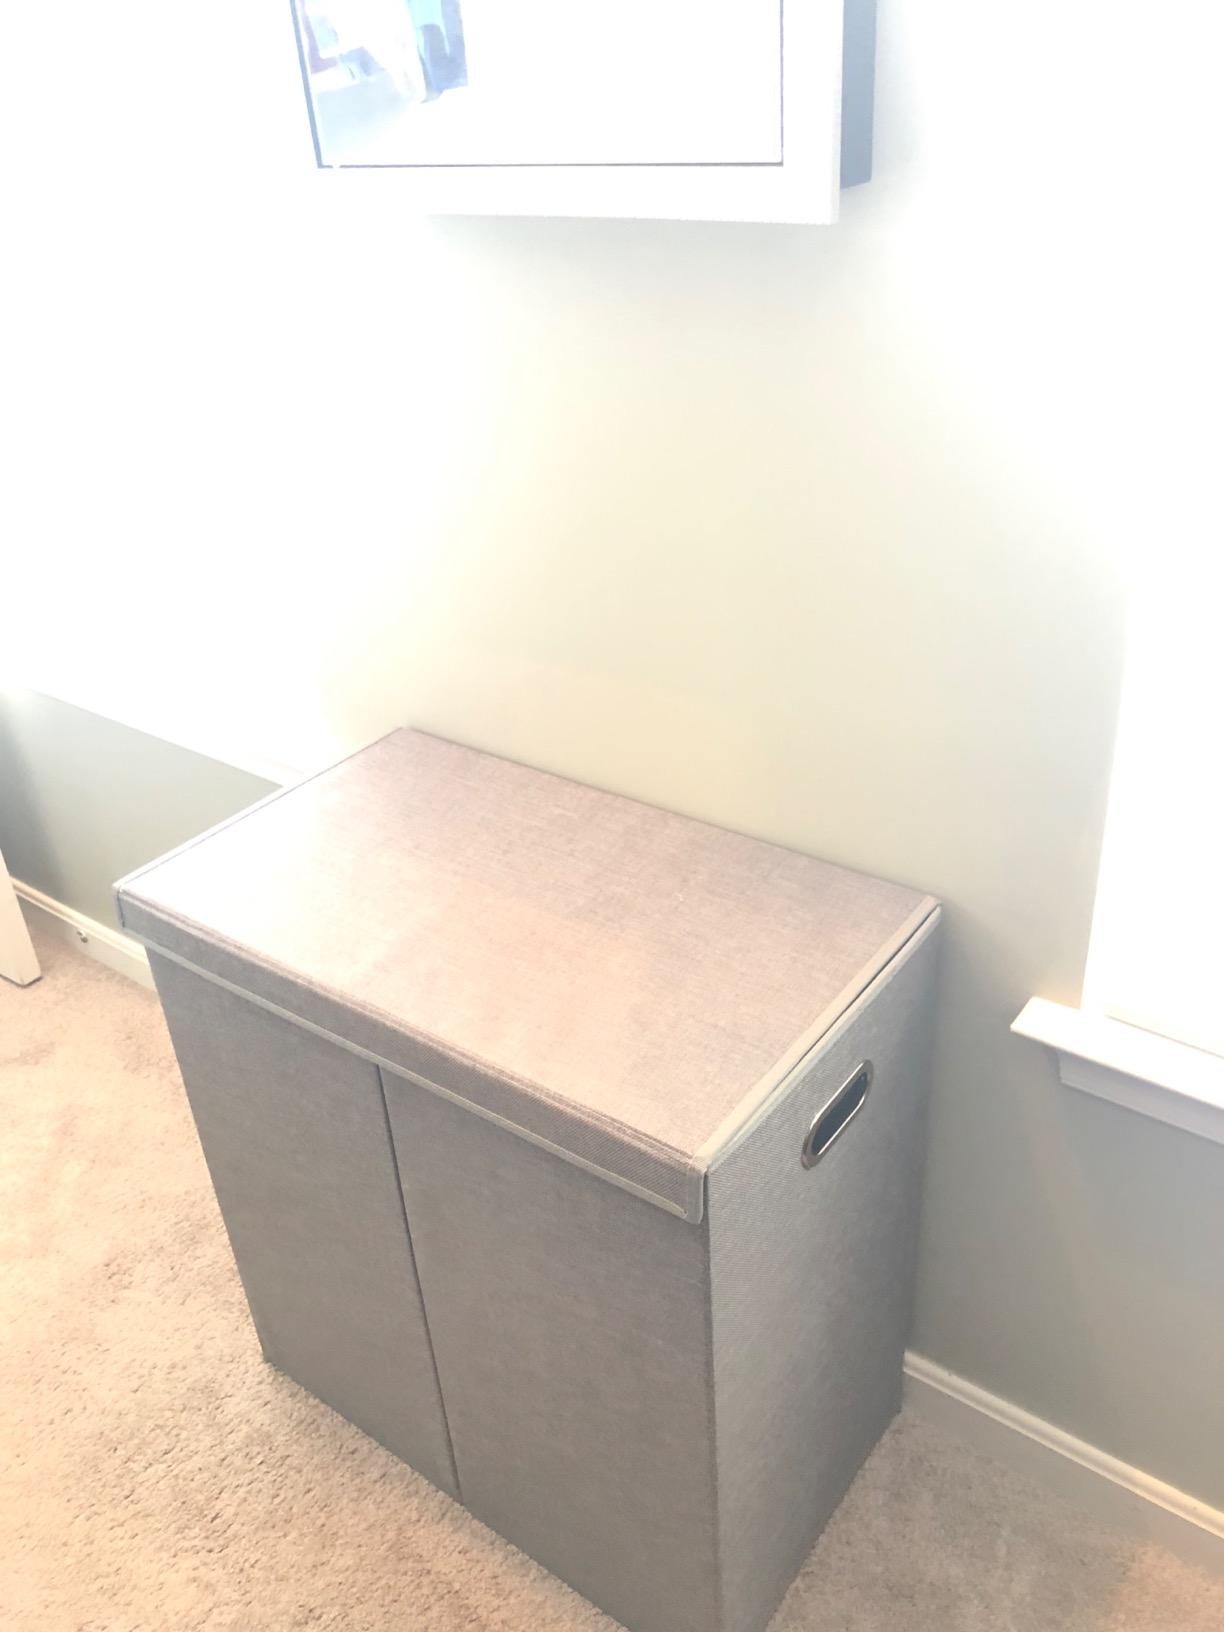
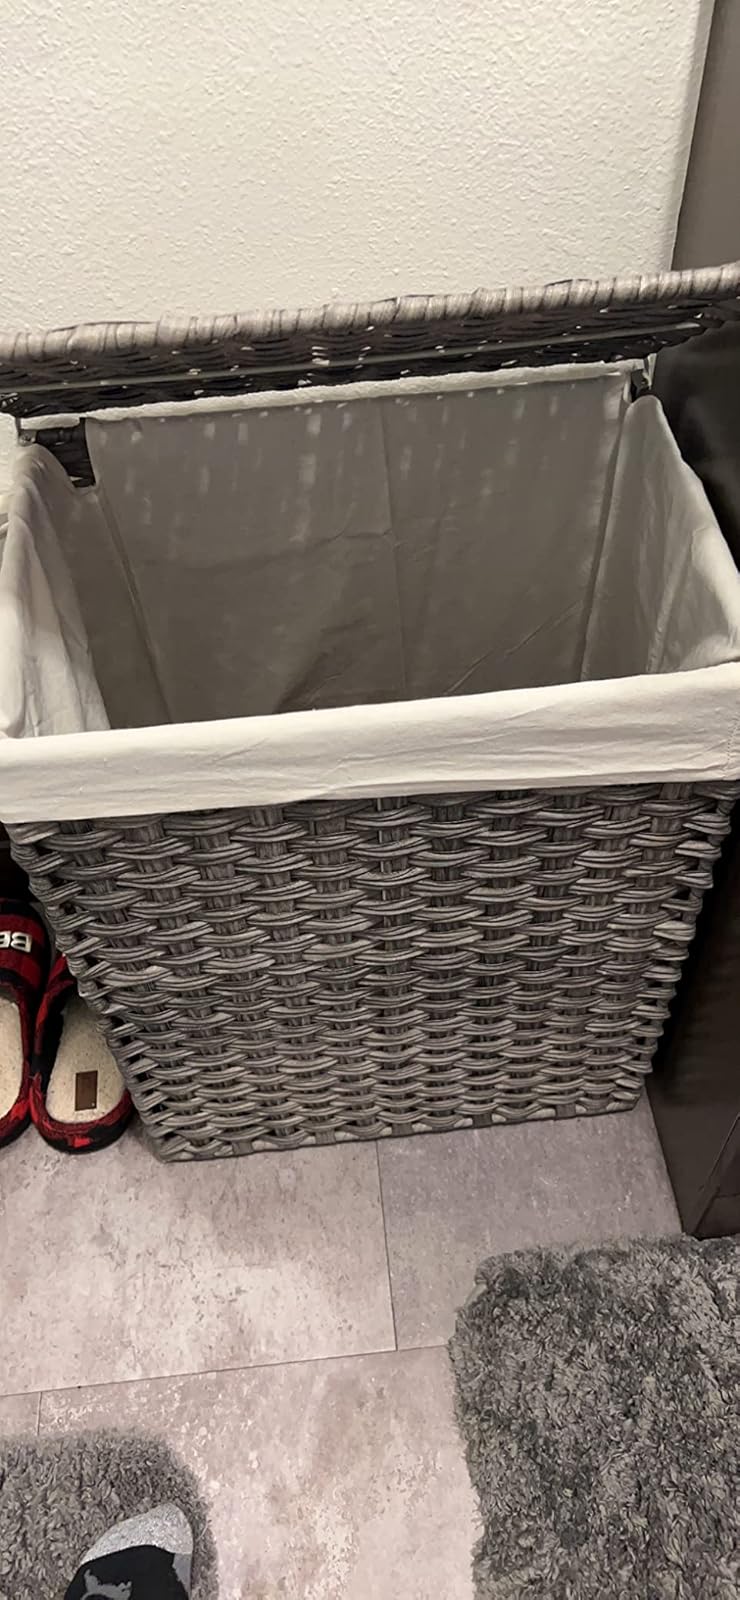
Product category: items_hamper
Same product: no